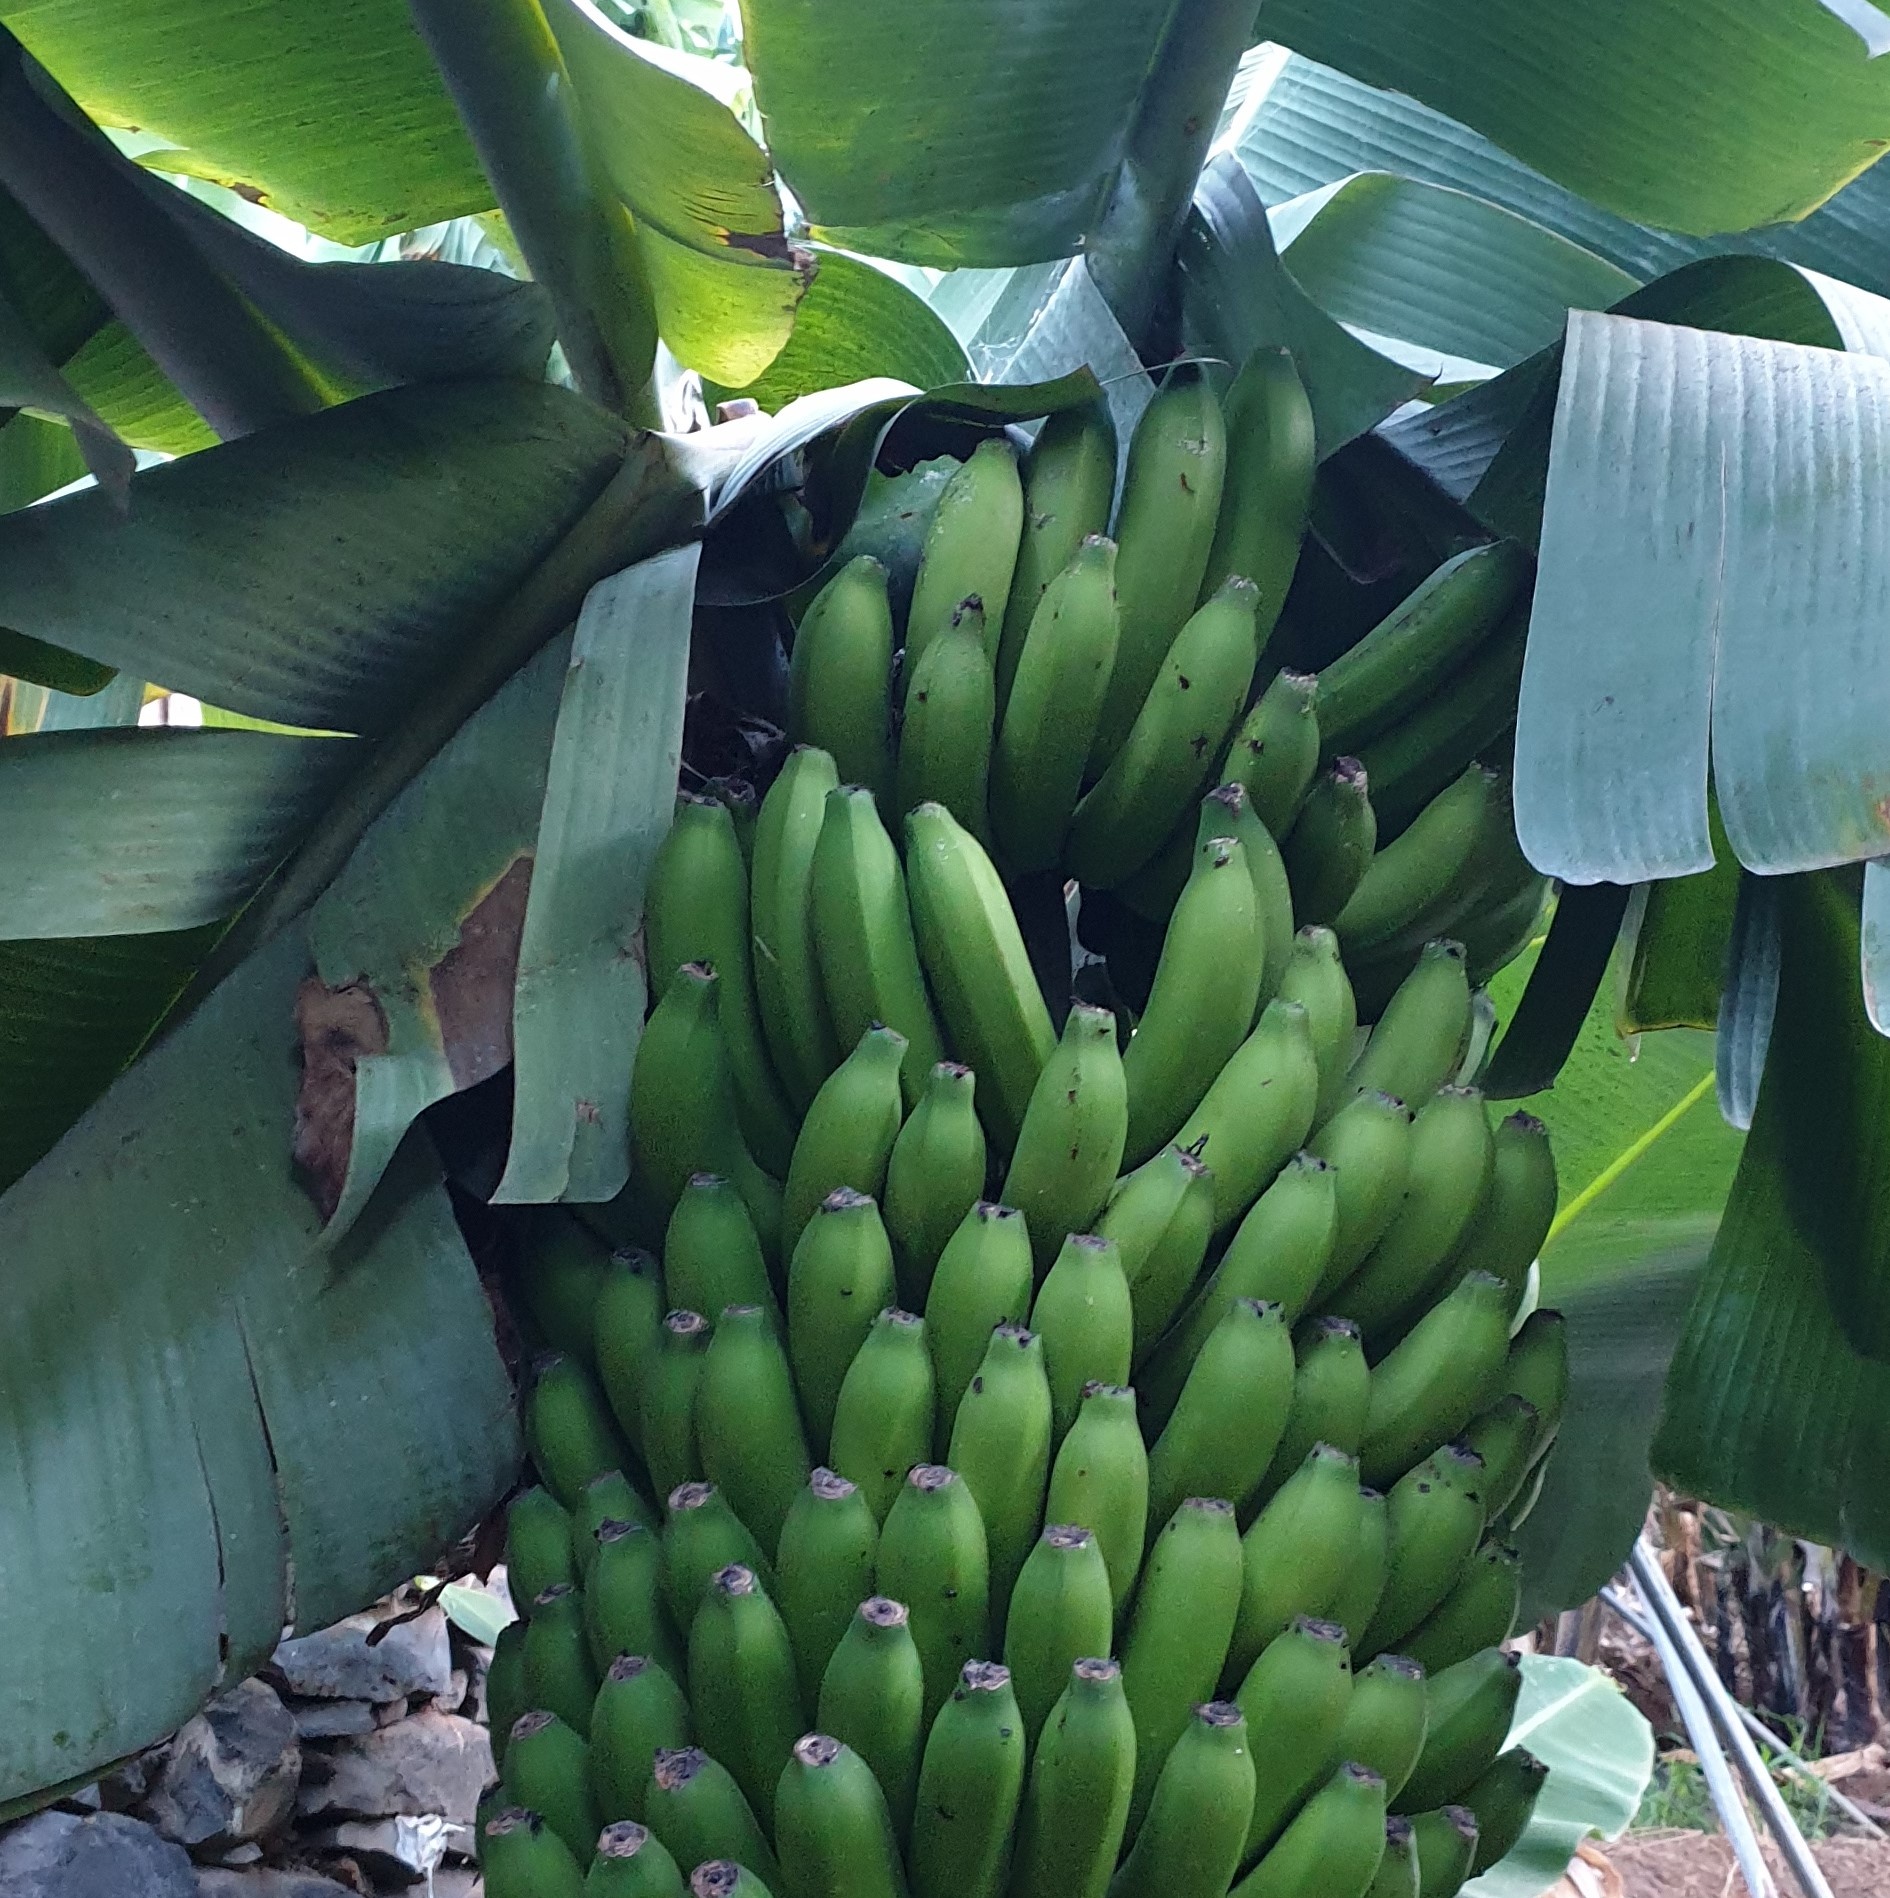
Label: Cut